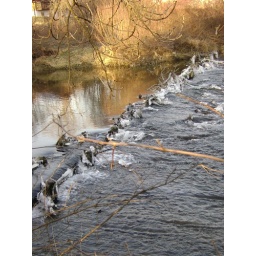
The river outside our house (mangafall) becoming frozen over